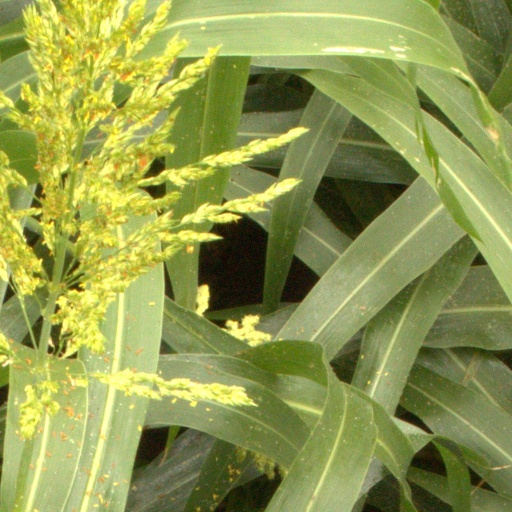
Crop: sorghum